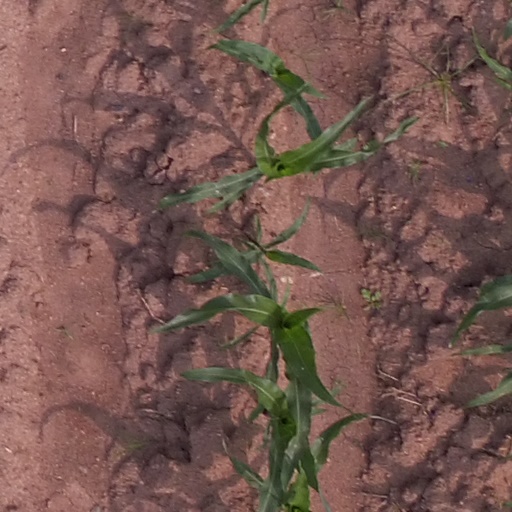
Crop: maize; corn